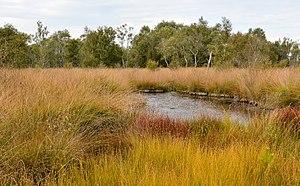
Le parc national De Groote Peel est une ancienne tourbière, reconnue en tant que zone humide, remarquable par sa tranquillité et par la qualité exceptionnelle de sa nature. Le statut de parc national des Pays-Bas lui est accordé en 1993, sur une surface de 1 500 hectares, localisée à cheval entre les provinces du Brabant-Septentrional et du Limbourg.